Sunil Chhetri

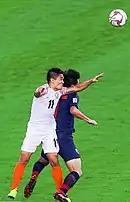
Chhetri (left) at the 2019 AFC Asian Cup

On 22 August 2012, Chhetri scored a goal with a header in the added time of the first half against Syria in the first match of 2012 Nehru Cup where India won the match 2–1. In the second match, which was on 25 August he scored two goals against Maldives, one goal coming from penalty where the team won 3–0. In the final against fancied opponents Cameroon, Chhetri scored from a well-taken penalty kick to equalize the score at 2–2. In the ensuing penalty shootout which India won 5–4, Chhetri went as the second kick-taker from India and scored.